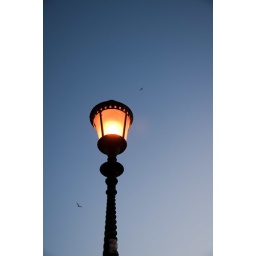
Seagulls flying high above a street lamp at dusk. Taken near the Isola Tiberina, Rome, Italy.